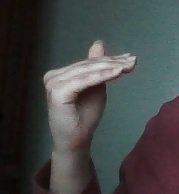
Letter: khaa